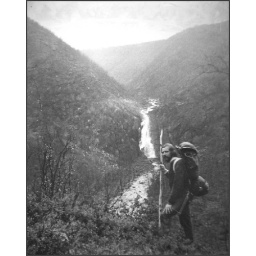
1969 - Wandeltochten in z'n eentje door het natuurreservaat van Lapland.